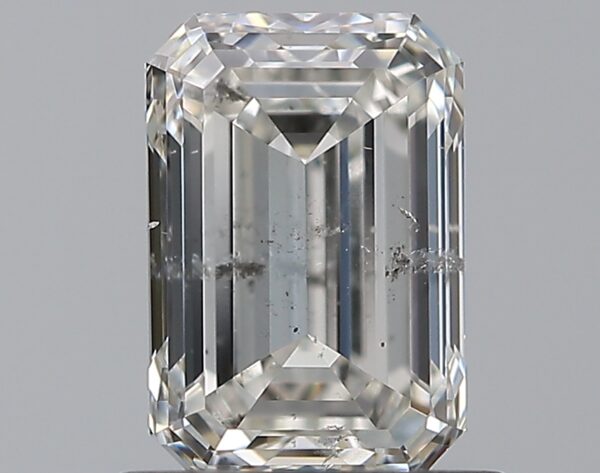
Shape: emerald
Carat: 0.9
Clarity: SI2
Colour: H
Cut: EX
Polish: EX
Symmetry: EX
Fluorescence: N
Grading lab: GIA
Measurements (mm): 6.5 x 4.38 x 3.01